Foreign policy of the first Donald Trump administration

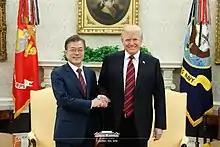
Trump and South Korean President Moon Jae-in, May 2018

During the 2016 campaign Trump accused the People's Republic of China (PRC) of currency manipulation. He pledged to carry out "swift, robust and unequivocal" action against Chinese piracy, counterfeit American goods, and theft of U.S. trade secrets and intellectual property. He also condemned China's "illegal export subsidies and lax labor and environmental standards." In January 2016, Trump proposed a 45 percent tariff on Chinese exports to the United States to give "American workers a level playing field." He dismissed possible Chinese reactions, such as sales of U.S. bonds or instituting a trade war, as unlikely and unimportant.